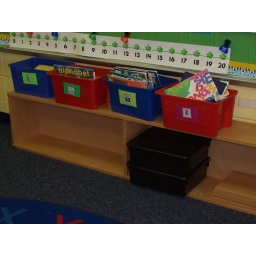
This shelf rests below the chalk ledge. Top has books sorted by catagory, Below that is more building toys.